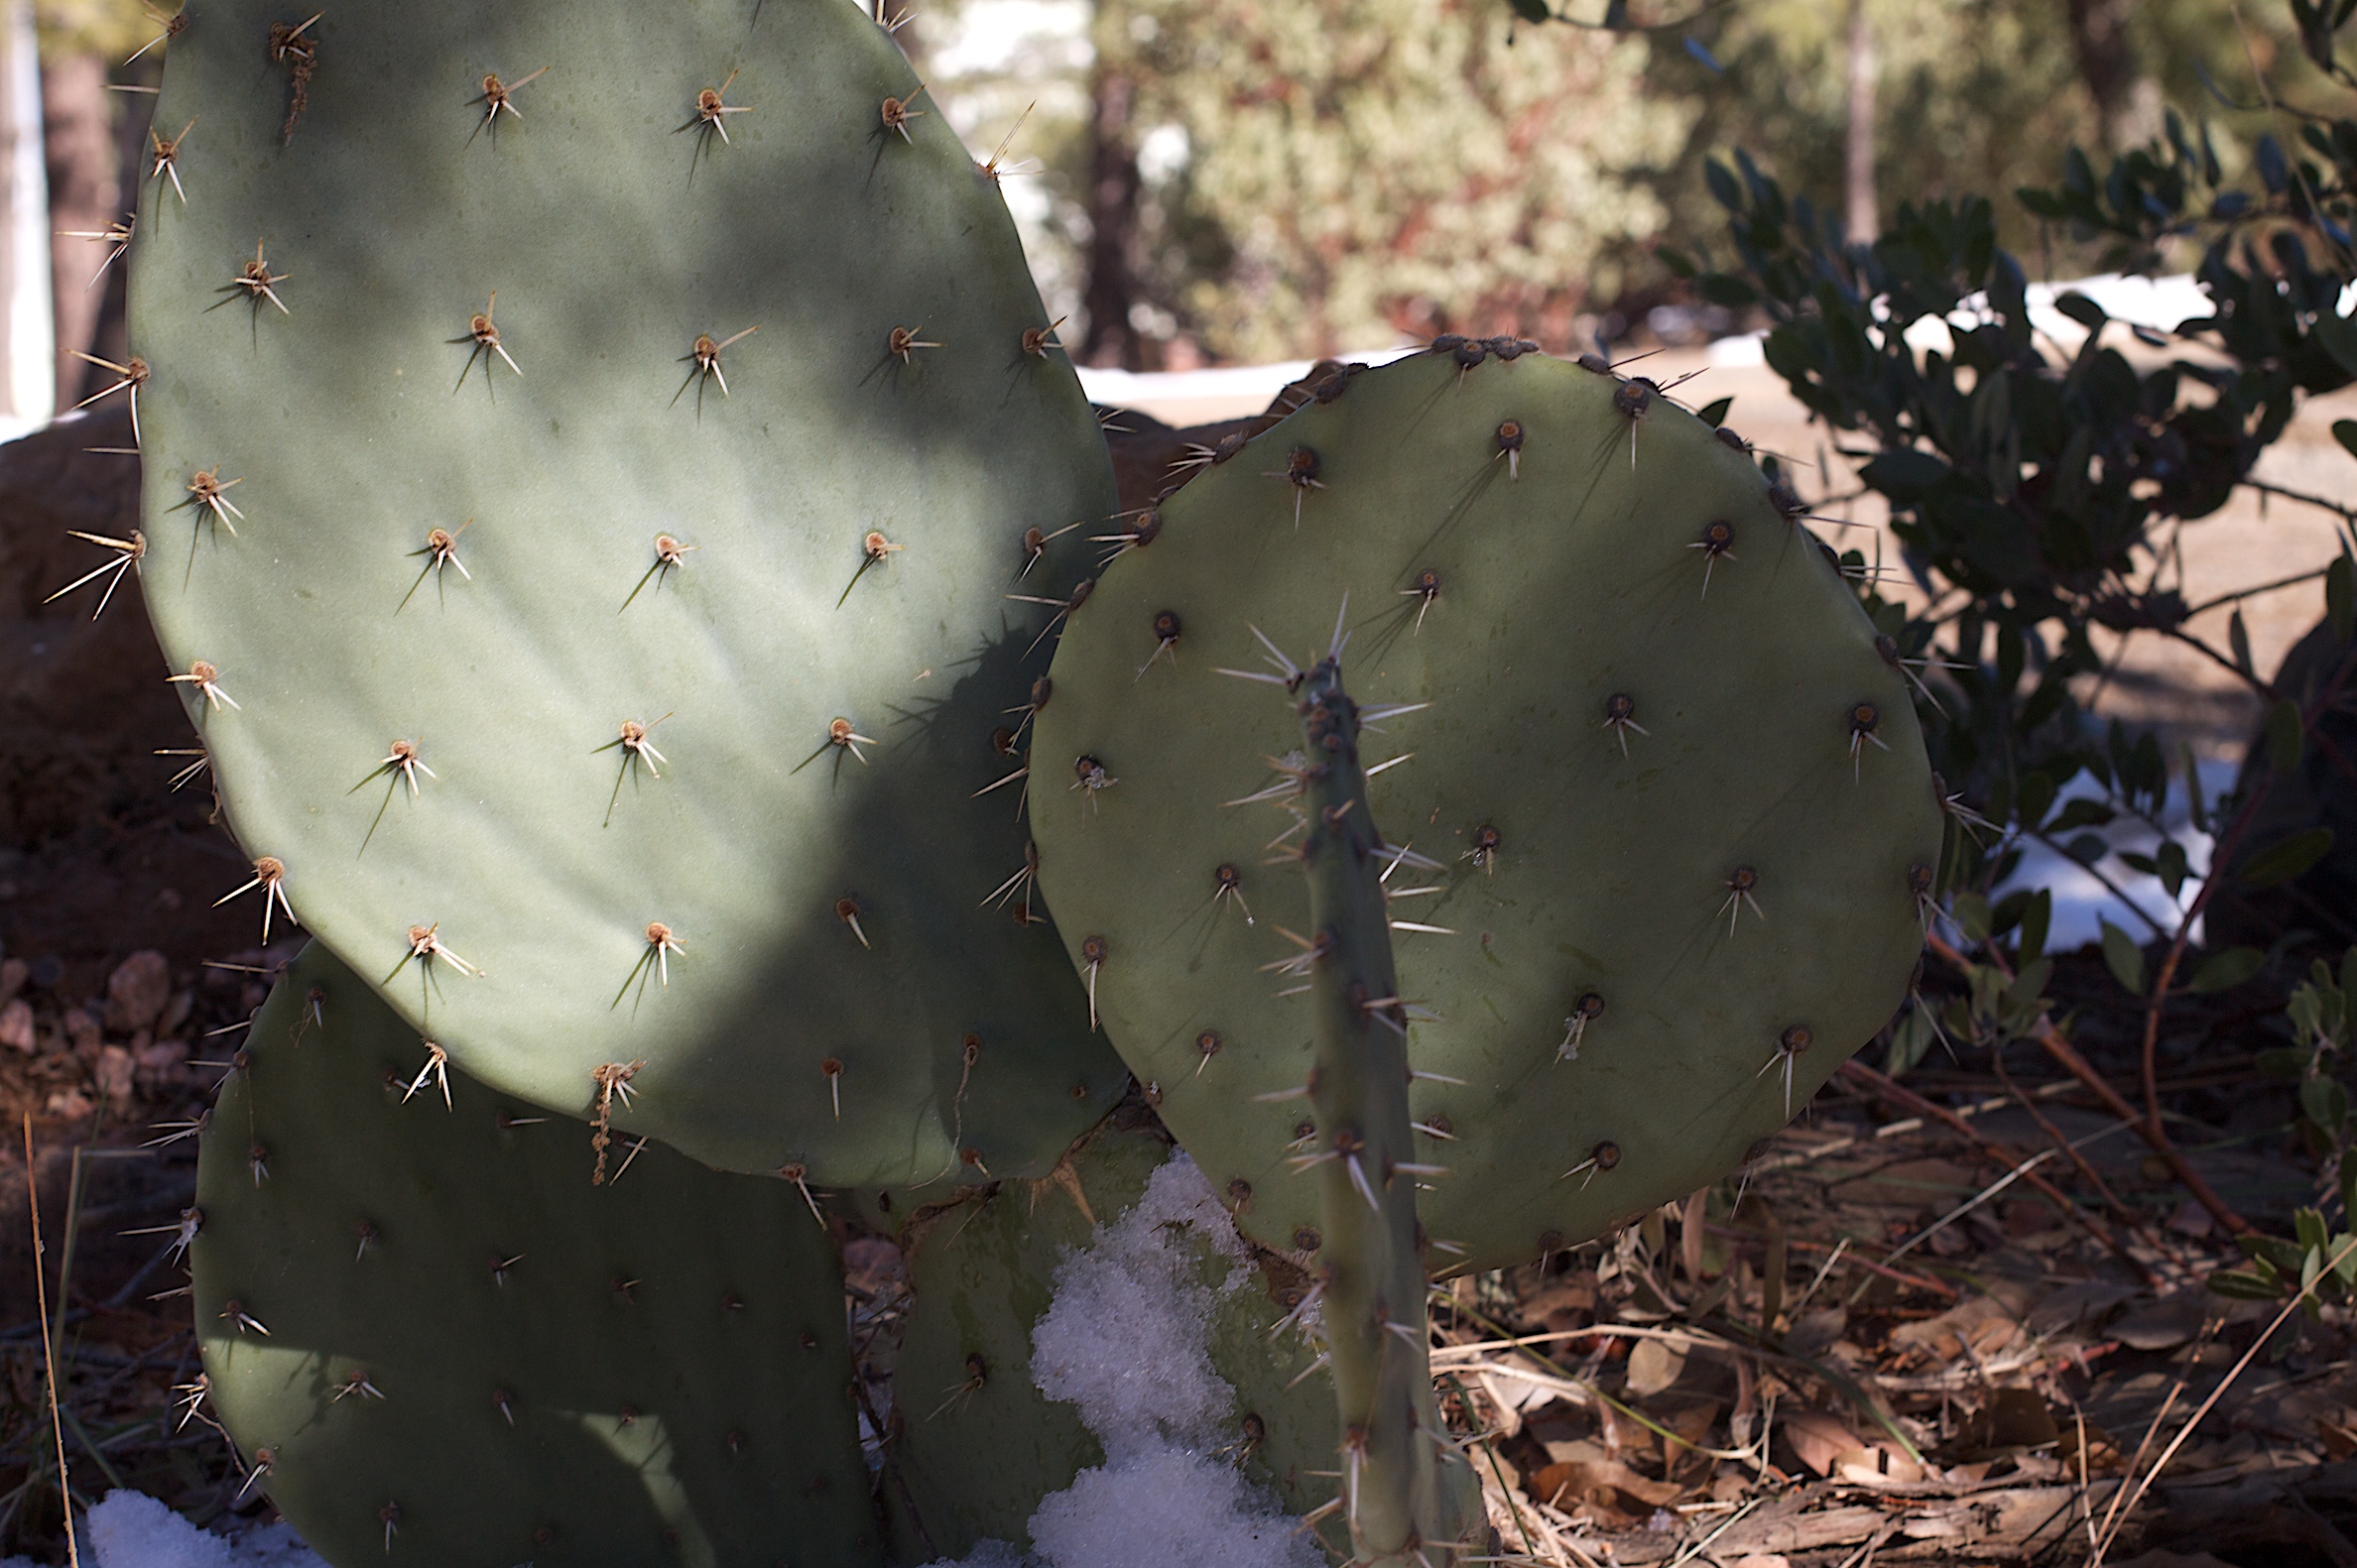
cactus, plant, flower, botany, flora, caryophyllales, flowering plant, prickly pear, plant stem, land plant, thorns spines and prickles, hedgehog cactus, nopal, san pedro cactus, barbary fig, eastern prickly pear